Siege of Port Arthur

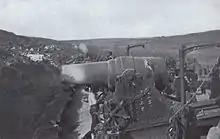
Japanese 11-inch howitzers during the siege of Port Arthur

Gaining these two hills cost the Japanese 1,280 killed and wounded. The Japanese Army complained bitterly to the Navy about the ease with which the Russians were able to obtain naval fire support; in response the Japanese Navy brought in a battery of 12-pounder guns, with a range sufficient to ensure that there would be no recurrence of a Russian naval sortie.